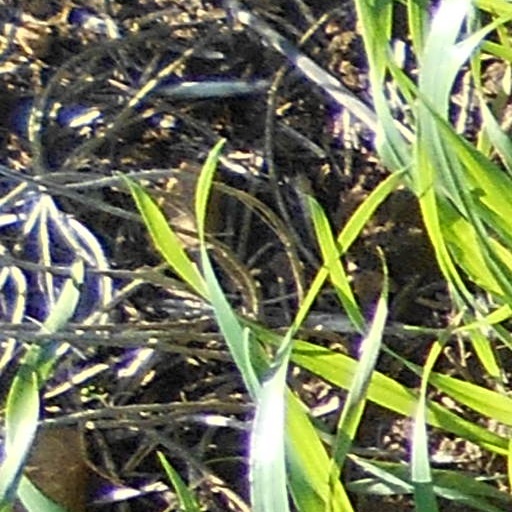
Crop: wheat